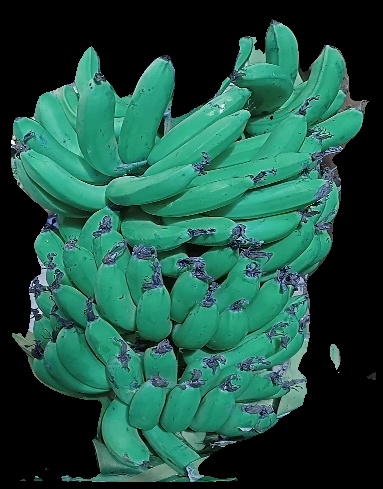
Variety: pachbale
Grade: grade3